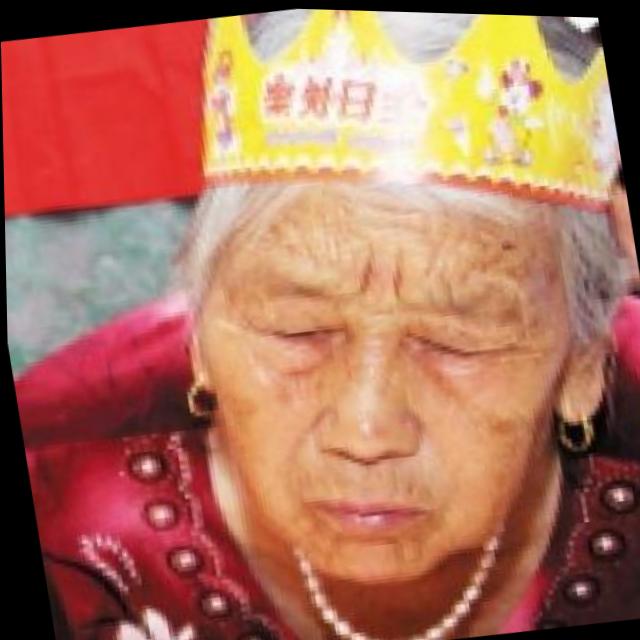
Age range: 65+